Boys Keep Swinging

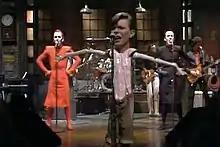
Bowie's performance of "Boys Keep Swinging" on "Saturday Night Live" has been widely praised as one of the artist's best performances and among the show's most memorable moments.

Bowie recorded performances of "Boys Keep Swinging", along with "The Man Who Sold the World" (1970) and "TVC 15" (1976), for "Saturday Night Live" on 15 December 1979, although it was not broadcast until 5 January 1980. Bowie was joined by Alomar, Murray, Davis, Isolar I tour guitarist Stacey Heydon, Blondie keyboardist Jimmy Destri, and backing singers Klaus Nomi and Joey Arias. For the performance of "Boys", Bowie's head was superimposed over a puppet body being operated by himself. He based the set on a German act he witnessed, which "gave the effect of a human-headed marionette". The show's producers censored the line "other boys will check you out". Pegg calls the performance "one of Bowie's finest television appearances", while Marc Spitz considered it "one of the best and strangest moments" in "SNL" history. "Rolling Stone" later ranked Bowie's appearance the seventh best musical performance in "SNL" history in 2017. Two years later, Bowie's official website called the performance "a piece of TV history" that "remains among the most surreal television performances broadcast anywhere, ever". Bowie later revived "Boys Keep Swinging" for the 1995 Outside Tour.